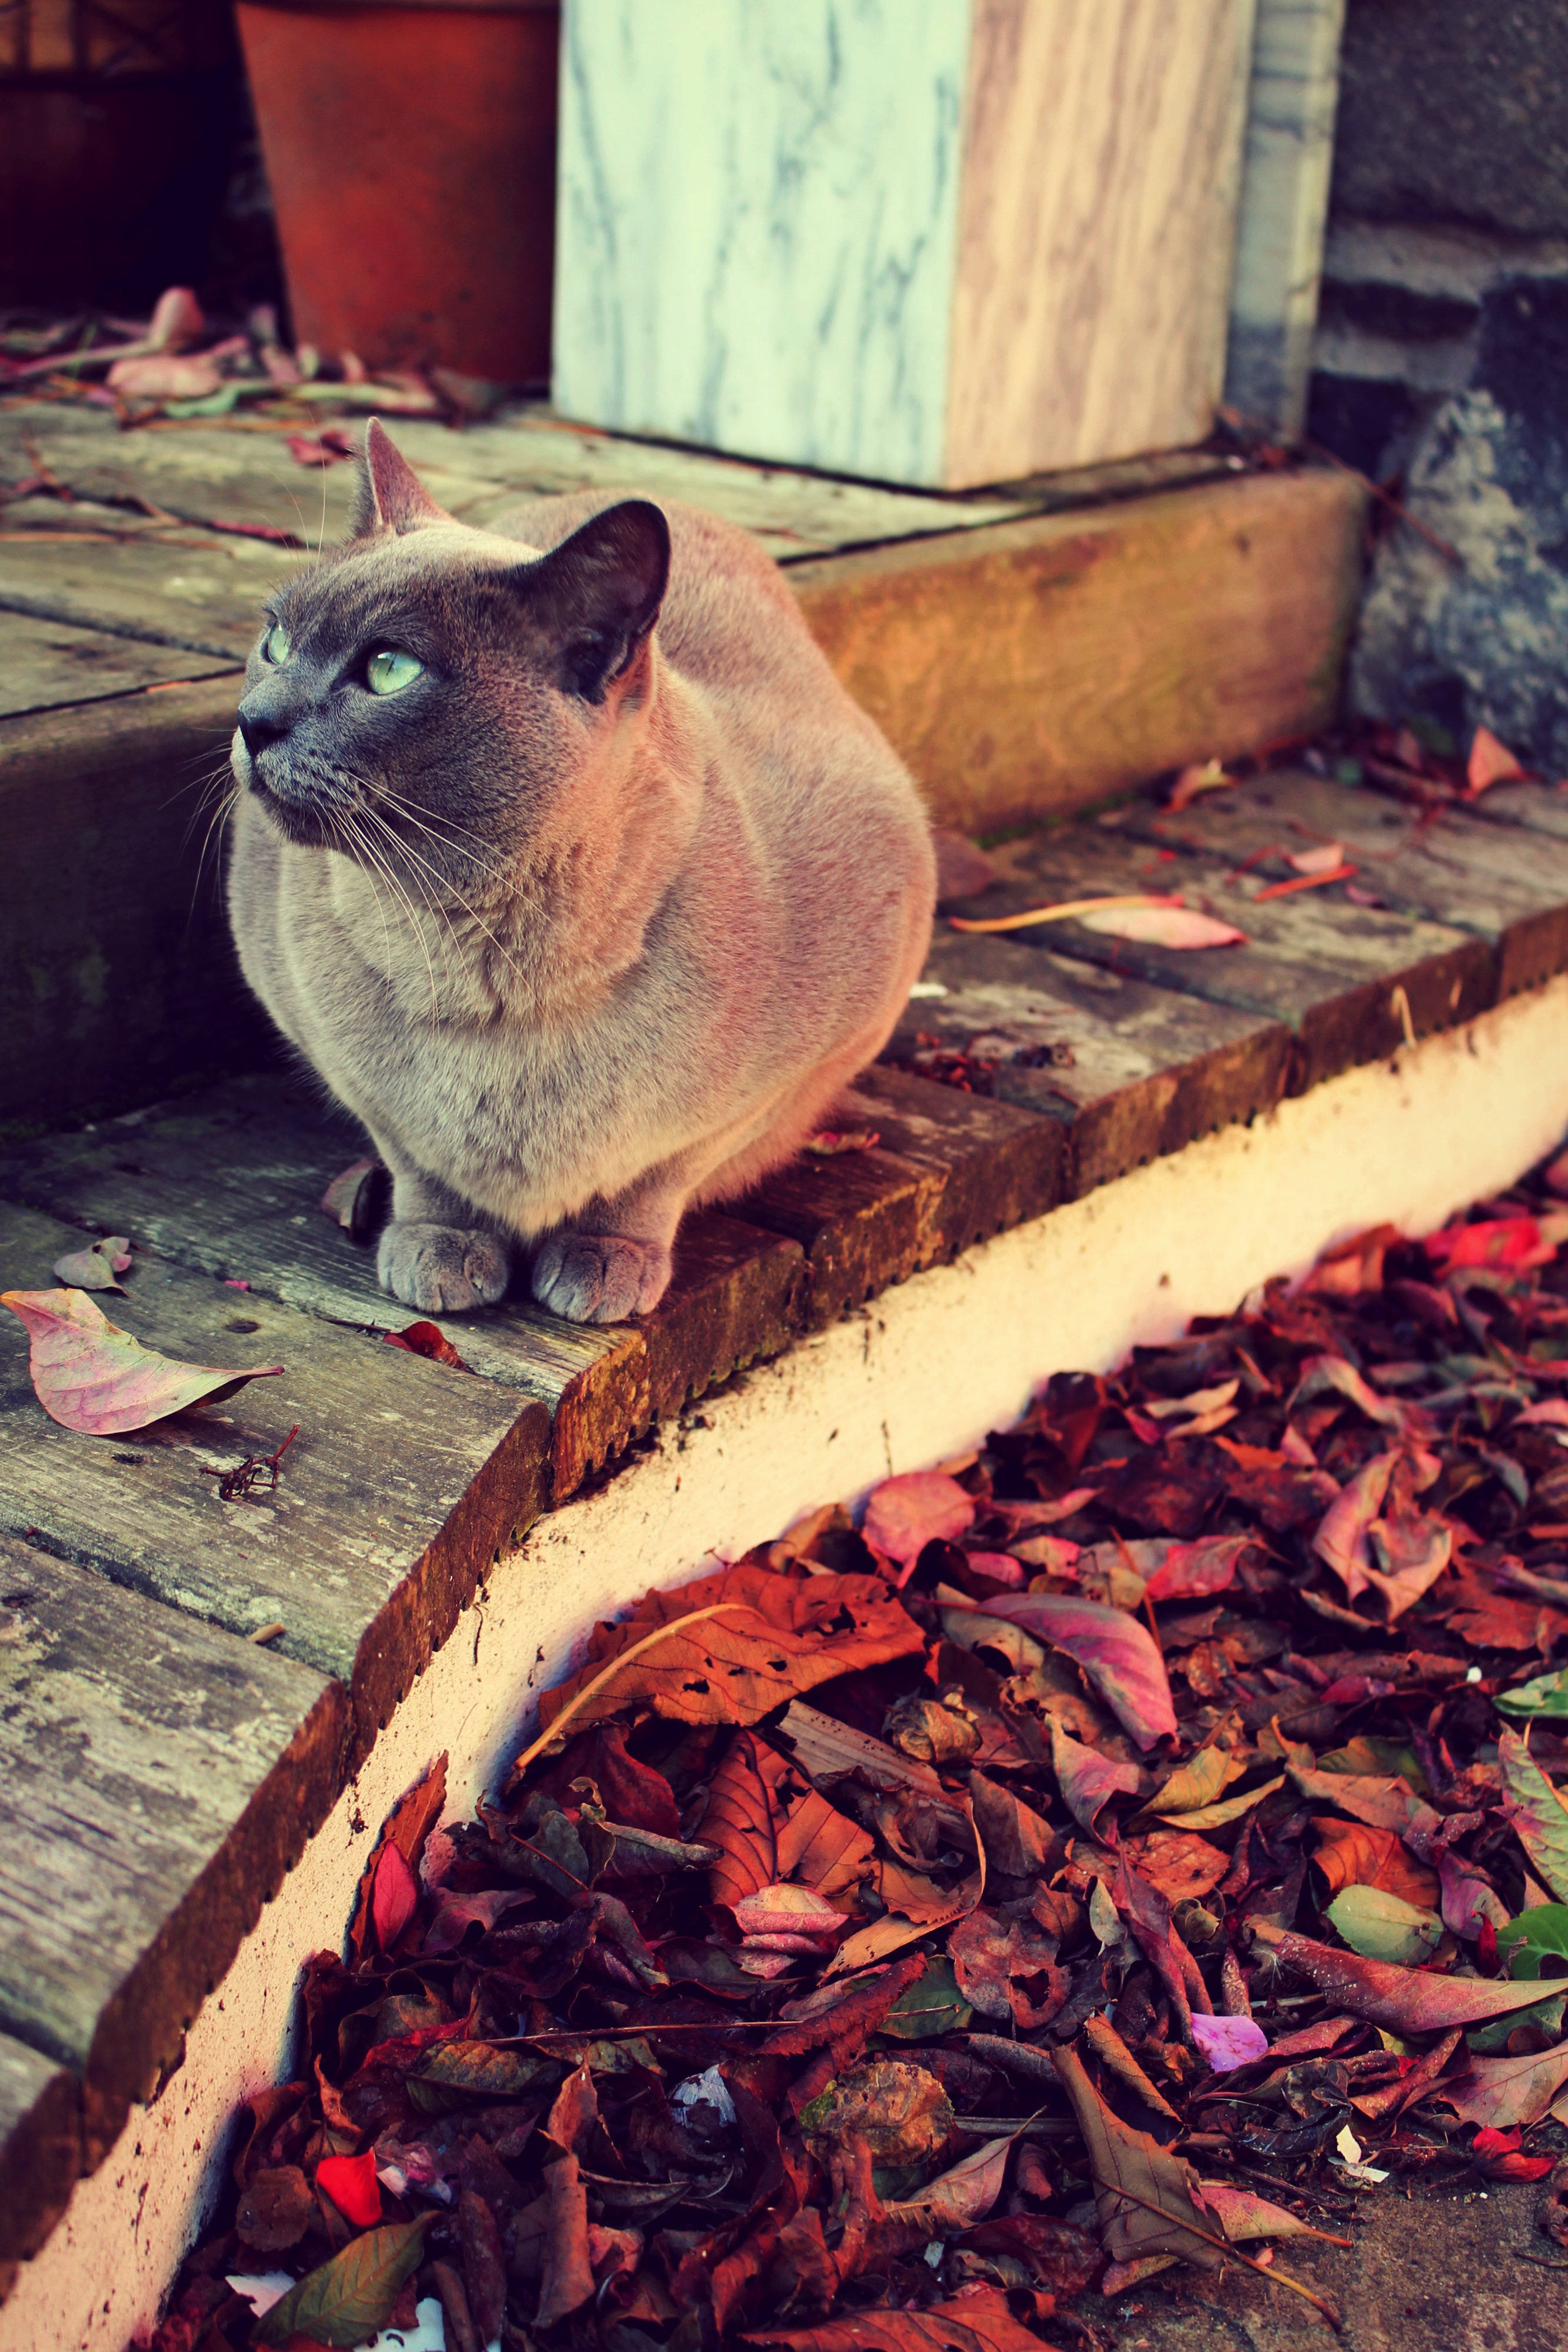
flower, color, autumn, mammal, vertebrate